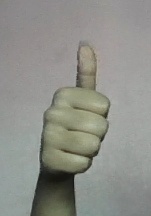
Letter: aleff